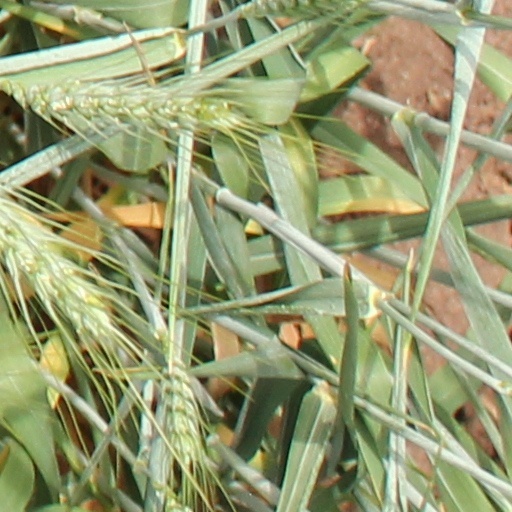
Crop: wheat